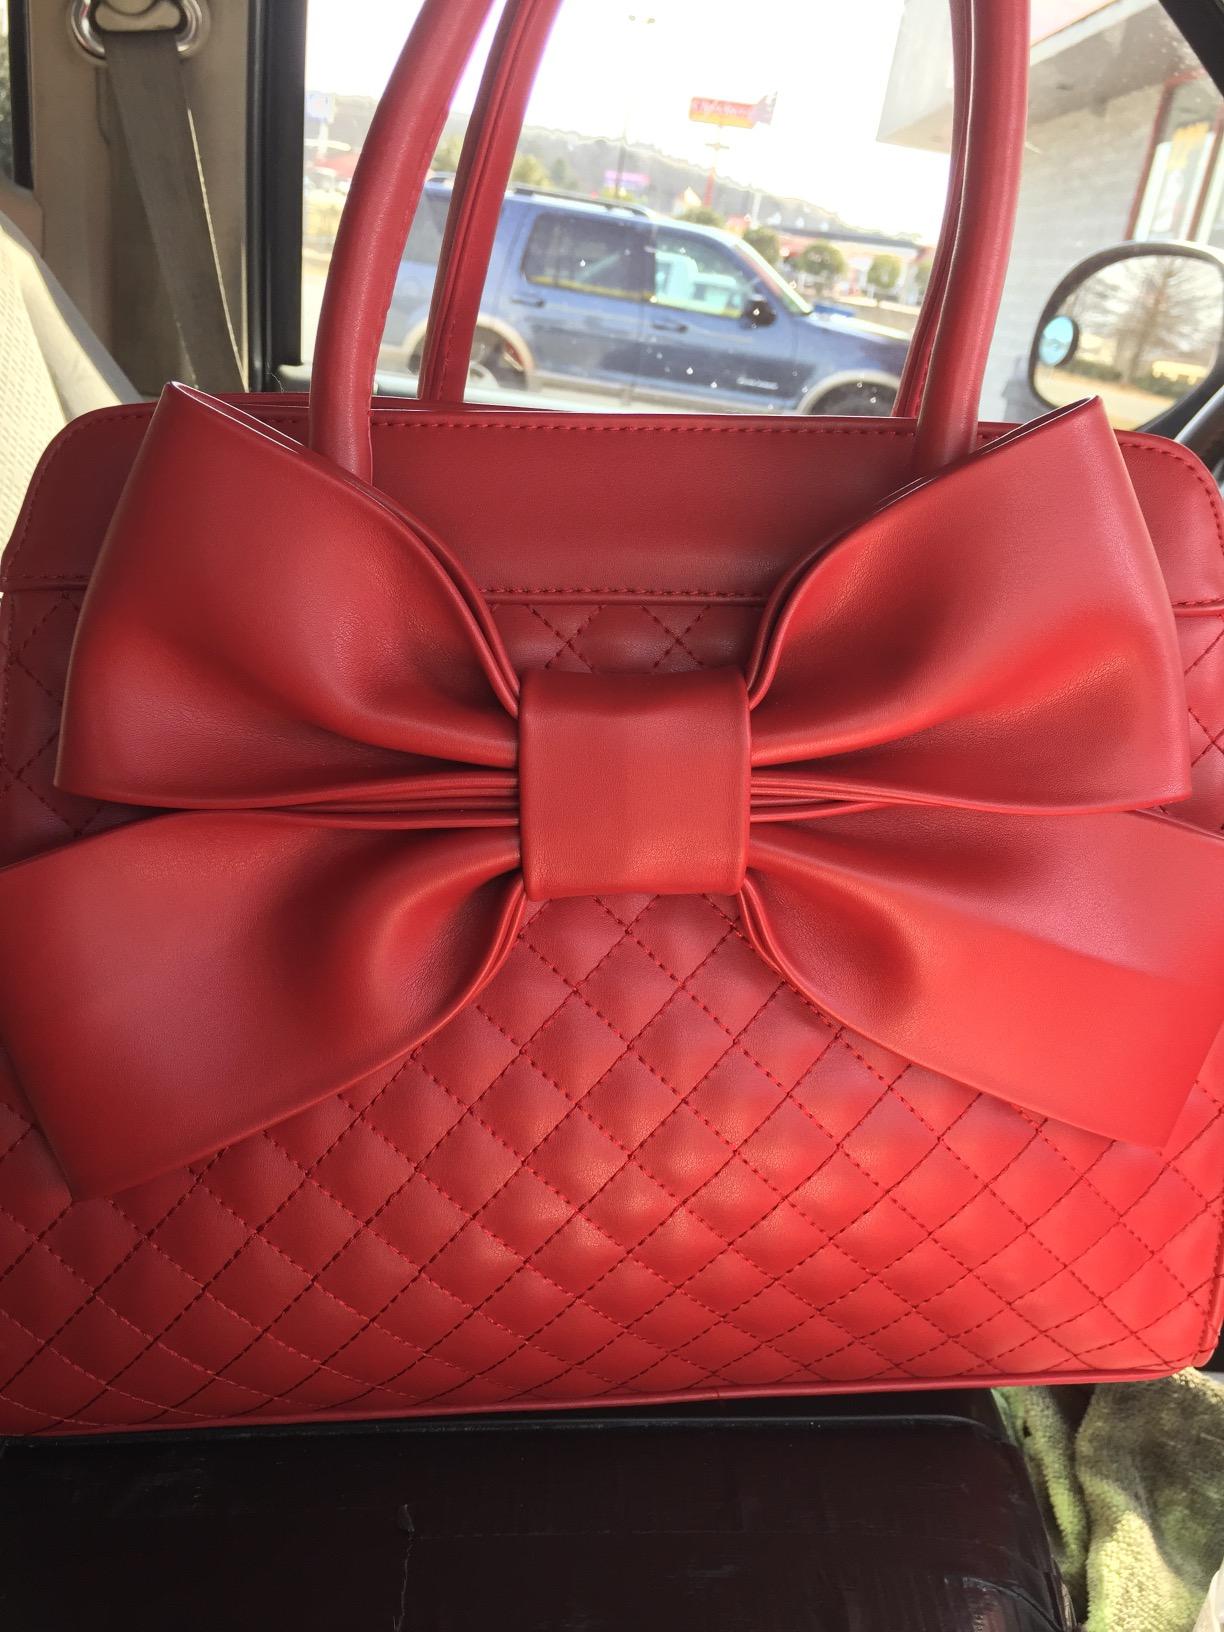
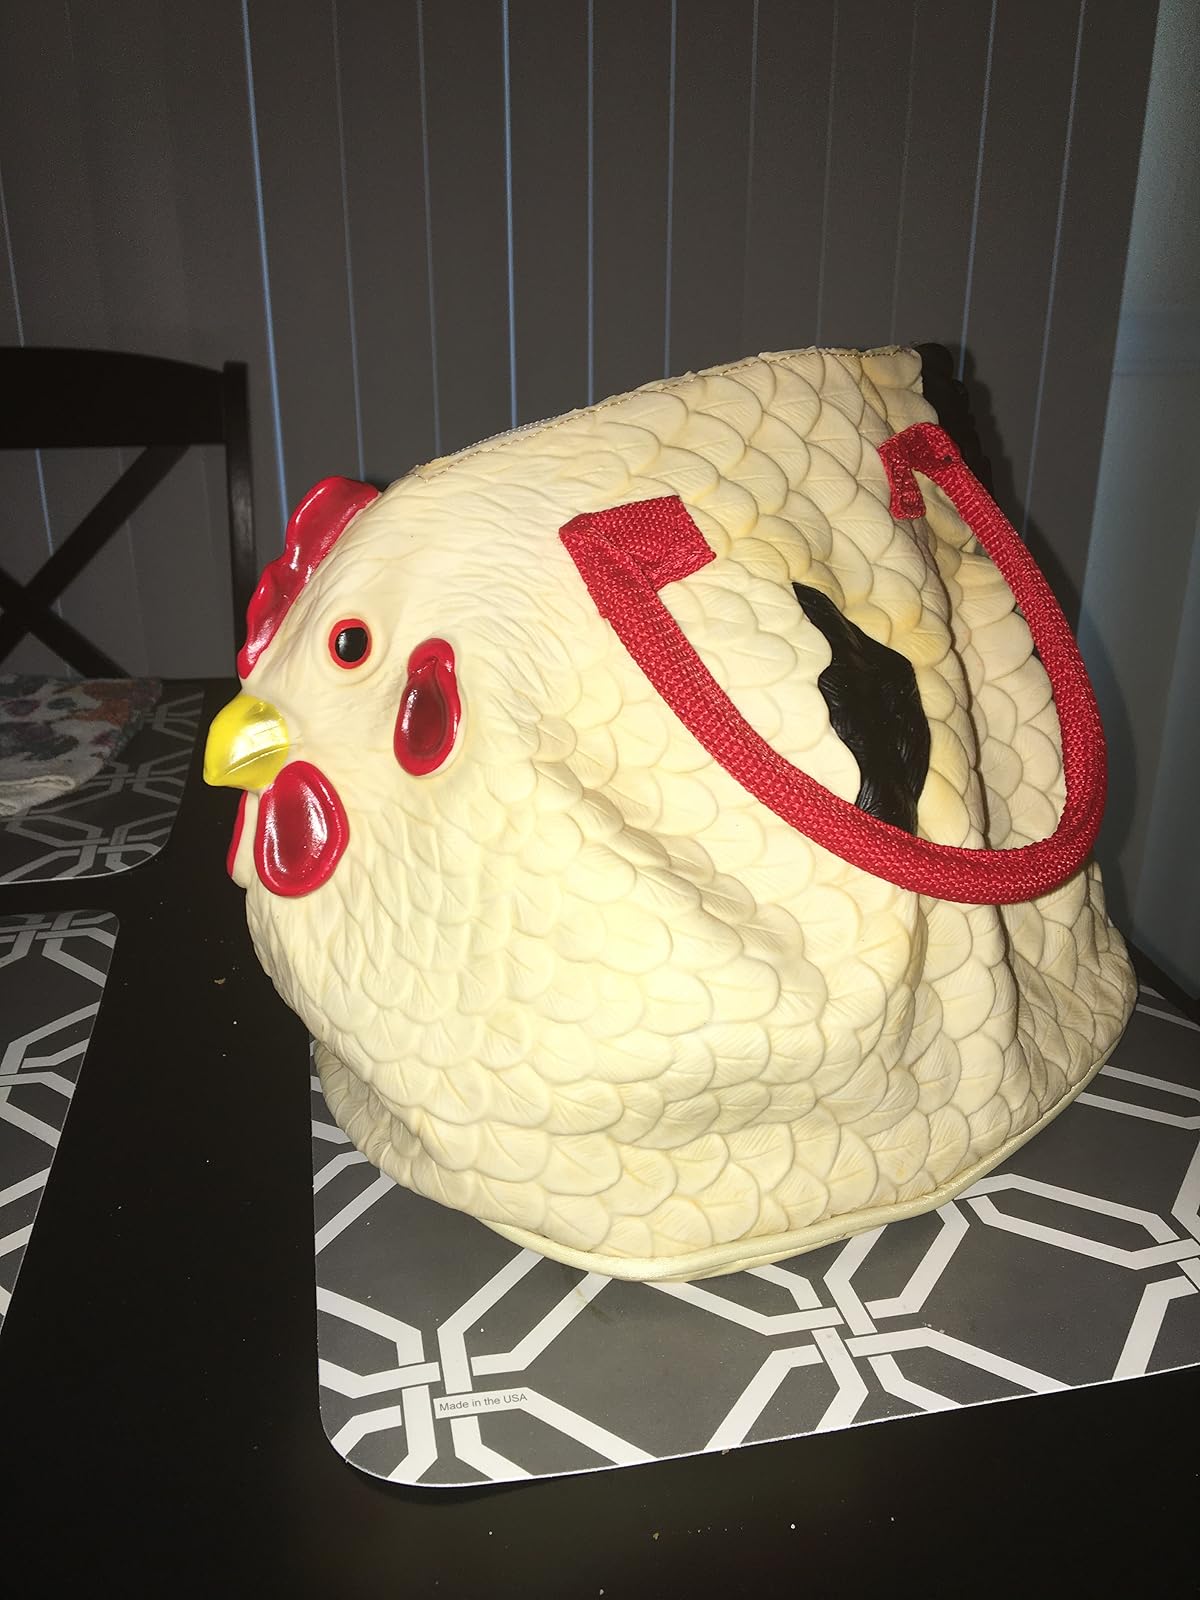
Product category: accessories_handbag
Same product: no